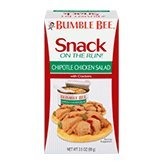
Item Name: Bumble Bee Chipotle Chicken Salad with Crackers Kit, 3.5 oz
Value: nan
Unit: None

Price: 1.78